Delta Tau Delta Founders House

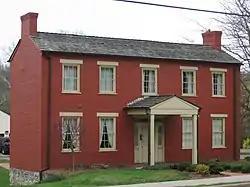
Delta Tau Delta Founders House, April 2011

Delta Tau Delta Founders House is a historic home associated with Bethany College, at Bethany, Brooke County, West Virginia. It was listed on the National Register of Historic Places in 1979.